William Burnett House

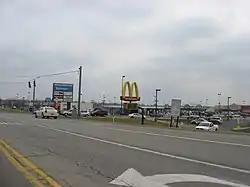
Site of the house, now occupied by a shopping center

The William Burnett House was a historic farmhouse located near the city of Washington Court House in Fayette County, Ohio, United States. Constructed in the nineteenth century, it was once a masterpiece of multiple architectural styles, and it was designated a historic site because of its architectural distinction.